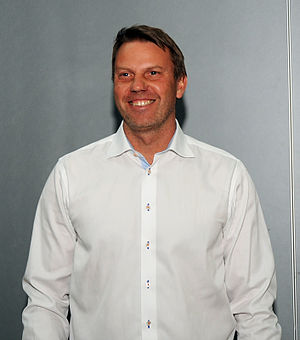
Hans Eklund
Hans Eklund er en tidligere svensk fodboldspiller og forhåndværende cheftræner i Viborg FF. Han er nu assistenttræner for Henrik Larsson i Landskrona BoIS